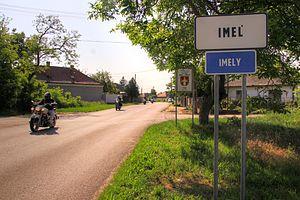
Imeľ est un village de Slovaquie situé dans la région de Nitra.